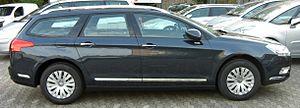
La deuxième génération de la C5 a été présentée le 15 janvier 2008 en première mondiale au salon de l'automobile de Bruxelles. Un aperçu de sa ligne avait été dévoilé au Salon de l'automobile de Francfort 2007 avec le concept-car C5 Airscape, un grand cabriolet doté d'un toit rétractable.